Dave Rodgers

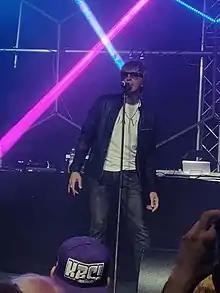
Dave Rodgers performing at Tracon 2022 afterparty in Tampere, Finland.

Dave Rodgers (born Giancarlo Pasquini; 21 February 1963) is an Italian singer, songwriter and producer known for his contributions to the Eurobeat genre of dance music. Born in Mantua, Italy, he formed the band Aleph before contributing to the long-running "Super Eurobeat" series. He owns Rodgers Studio and A-Beat C Productions alongside Alberto Contini.